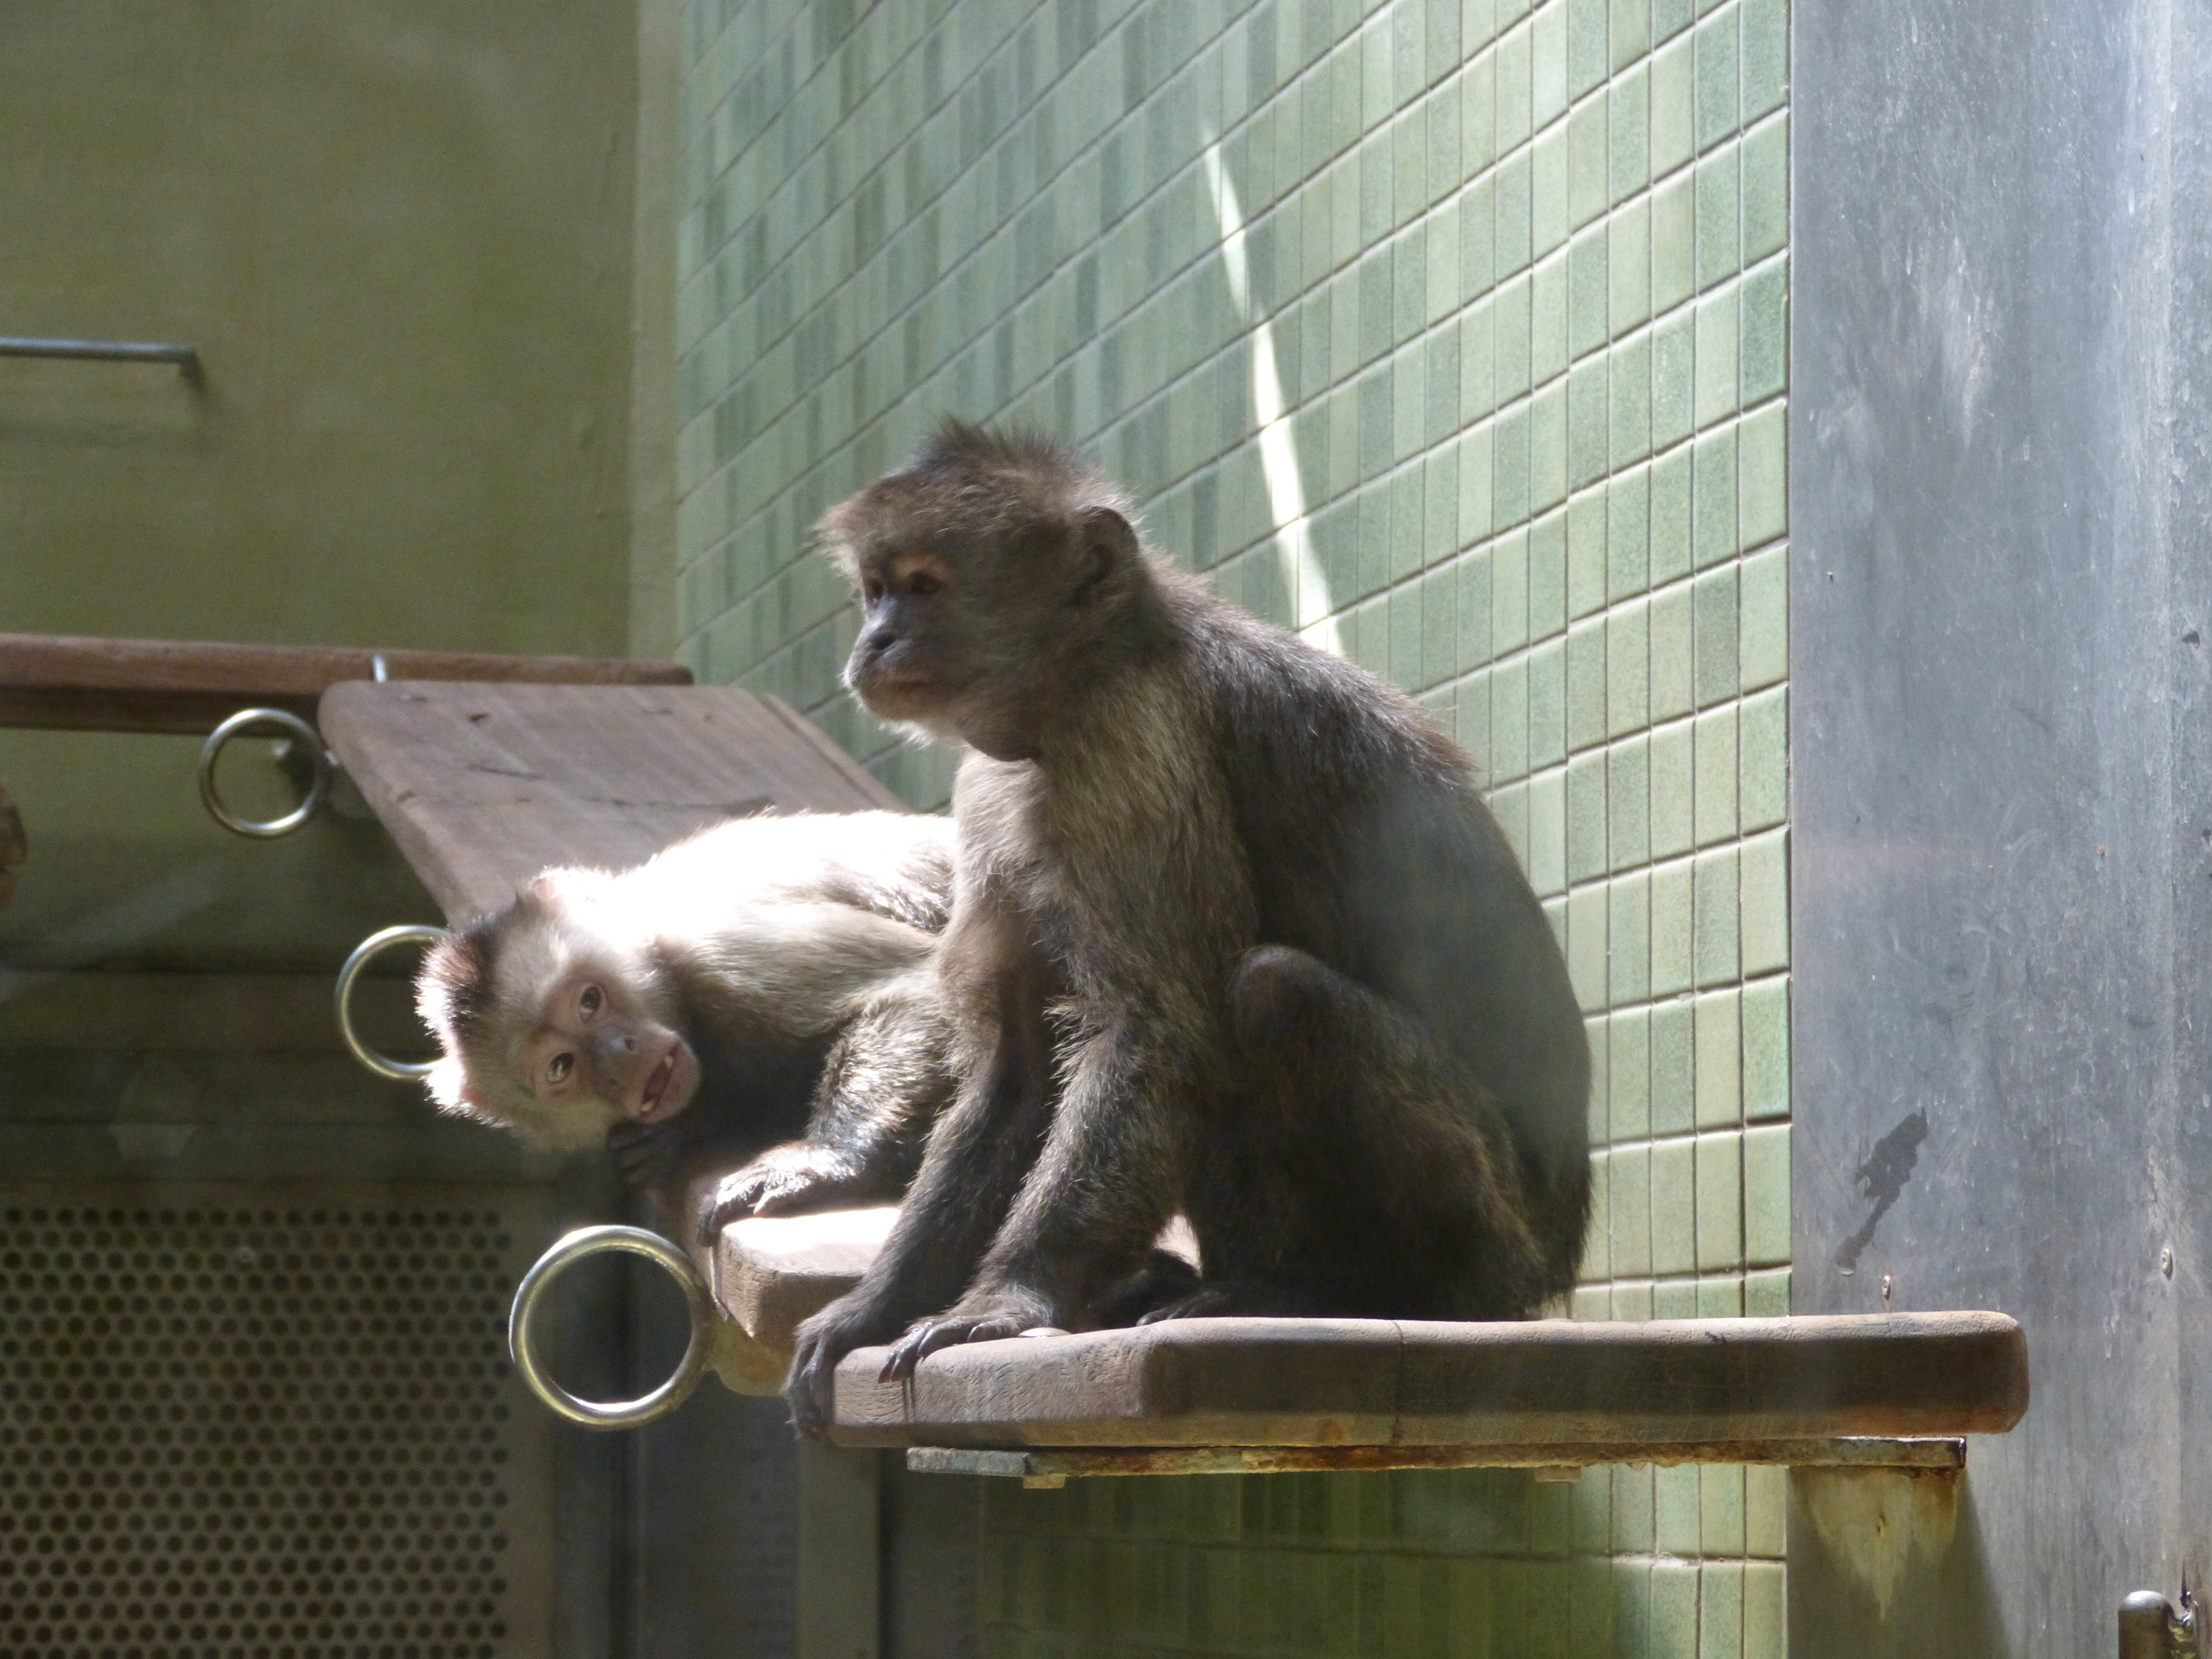
nature, zoo, mammal, fauna, primate, chimpanzee, ape, animals, vertebrate, ffchen, macaque